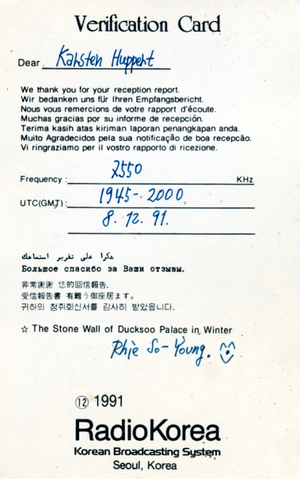
KBS World Radio est une station de radio sud-coréenne dont les programmes sont diffusés à travers le monde. Elle a été créée en 1953.